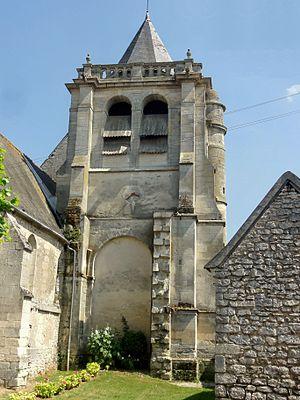
Clocher, côté ouest.
L'église Saint-Germain de Mont-l'Évêque est une église catholique paroissiale située à Mont-l'Évêque, dans l'Oise, en France.